Mina (Japanese singer)

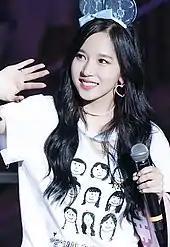
Mina at Twiceland Encore Concert on June 18, 2017

In October 2015, Mina officially debuted as a member of Twice with the release of their first extended play, "The Story Begins". Its lead single "Like Ooh-Ahh" was the first K-pop debut song to reach 100 million views on YouTube.